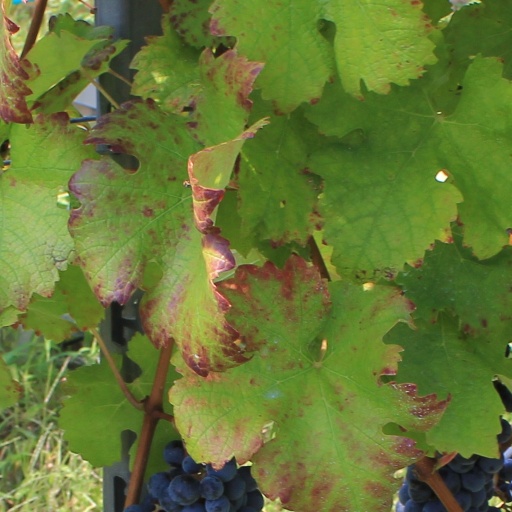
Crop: grape